British expedition to Tibet

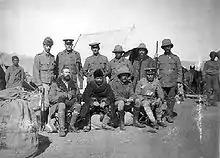
Major Francis Younghusband leading a British force to Lhasa in 1904

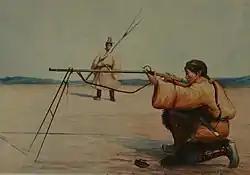
Tibetan soldier during target practice

Governor-General Curzon gained approval from London to send a Tibet Frontier Commission, led by Colonel Francis Younghusband with John Claude White and E.C. Wilson as Deputy Commissioners, to Khampa Dzong. However, it is not known whether the Balfour government was fully aware of the difficulty of the operation, or of the Tibetan opinion of the idea.